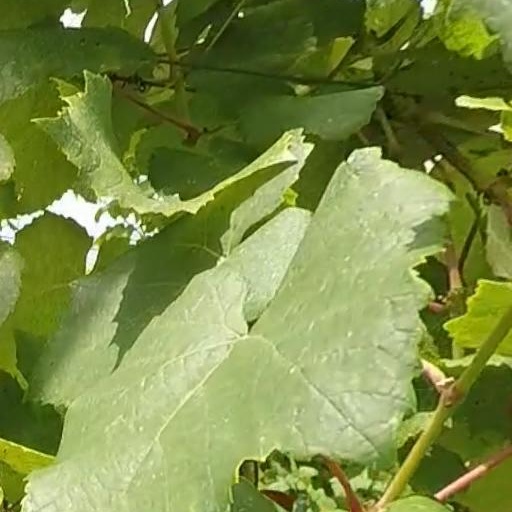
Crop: grape